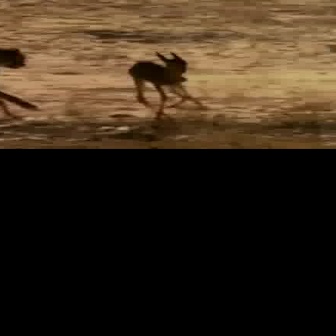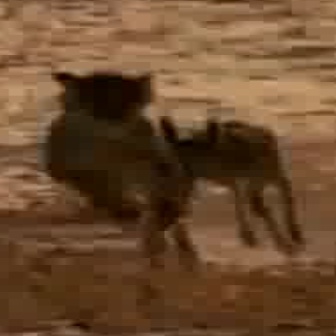
  Please identify the target specified by the bounding box [126,50,203,127] in the first image and locate it in the second image. Return the coordinates in [x_min,y_min,x_max,y_max] format.
Answer: [149,110,305,265]